Ariane 5

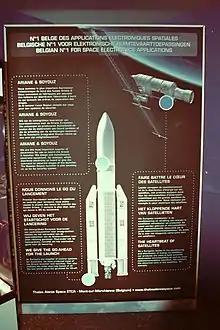
Belgian components produced for the Ariane 5 European heavy-lift launch vehicle explained

The Ariane 5 ME (Mid-life Evolution) was in development into early 2015, and was seen as a stopgap between Ariane 5ECA/Ariane 5ES and the new Ariane 6. With first flight planned for 2018, it would have become ESA's principal launcher until the arrival of the new Ariane 6 version. ESA halted funding for the development of Ariane 5ME in late 2014 to prioritize development of Ariane 6.